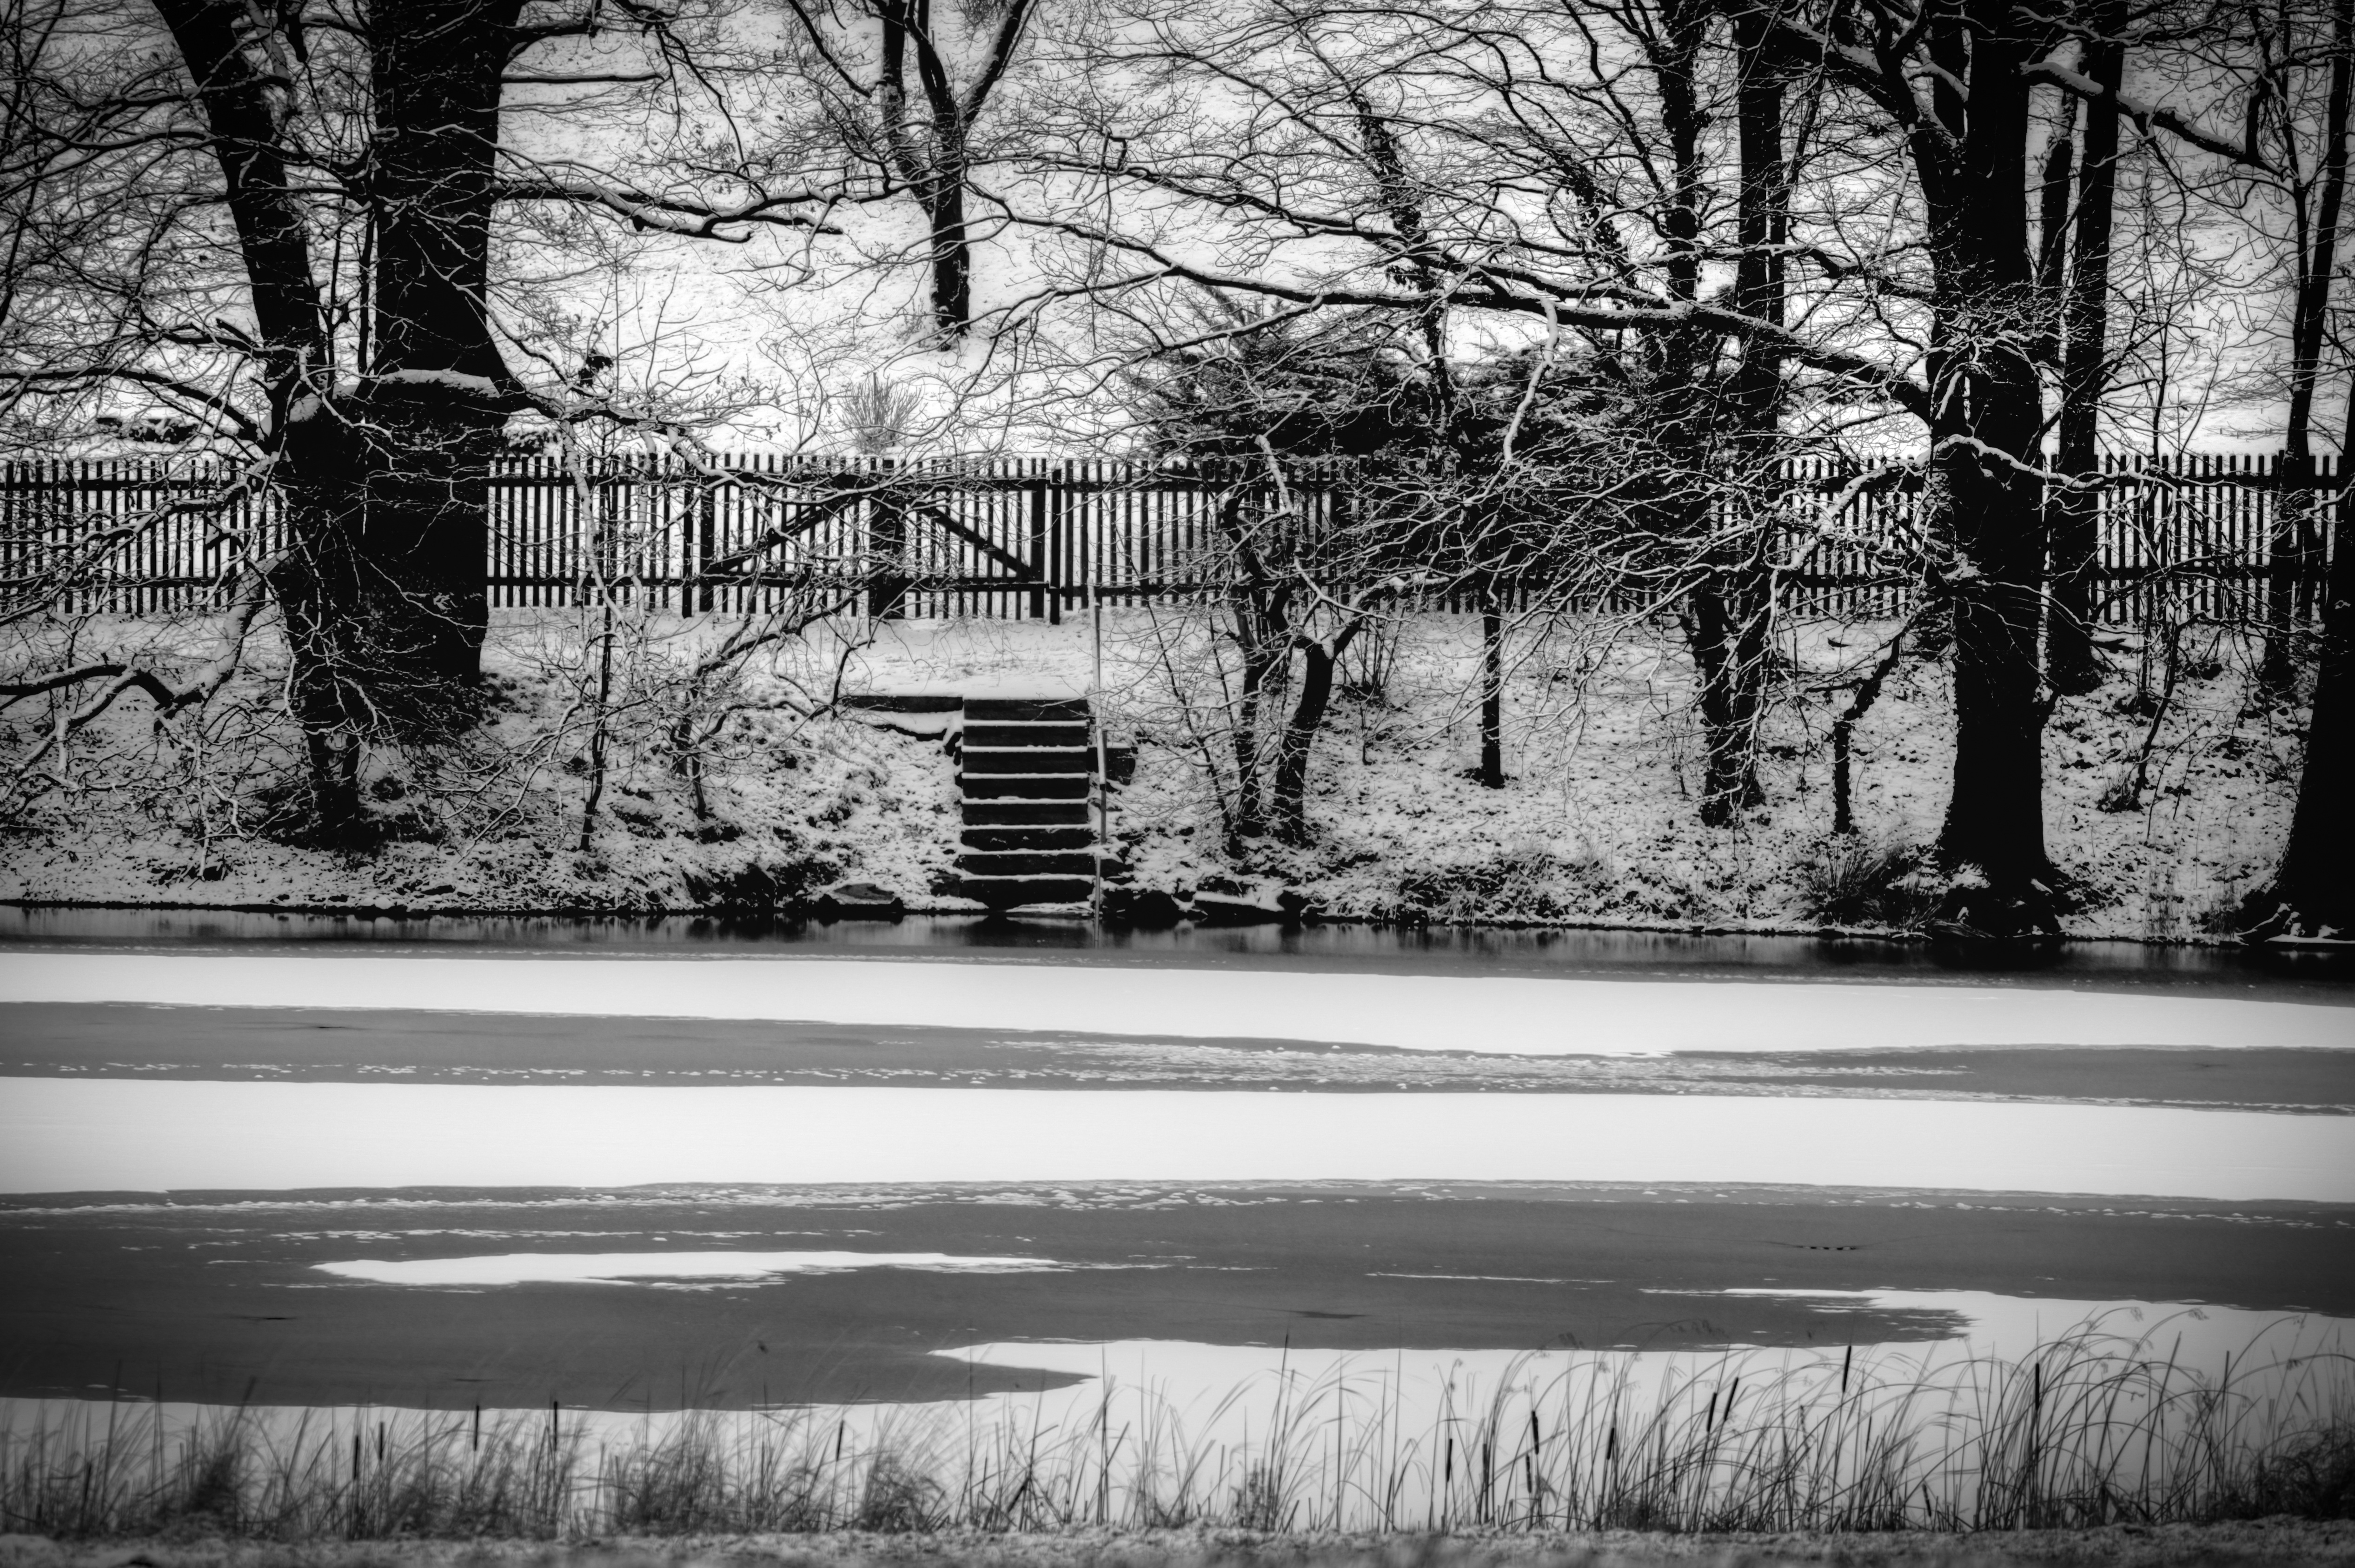
tree, nature, snow, cold, winter, black and white, plant, white, photography, lake, weather, black, monochrome, season, black white, photograph, monochrome photography, woody plant